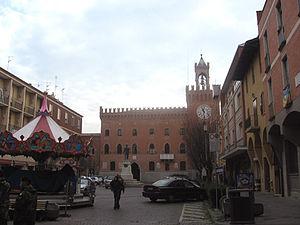
Budrio est une commune italienne d'environ 18 000 habitants située dans la ville métropolitaine de Bologne dans la région Émilie-Romagne dans le nord de l'Italie.